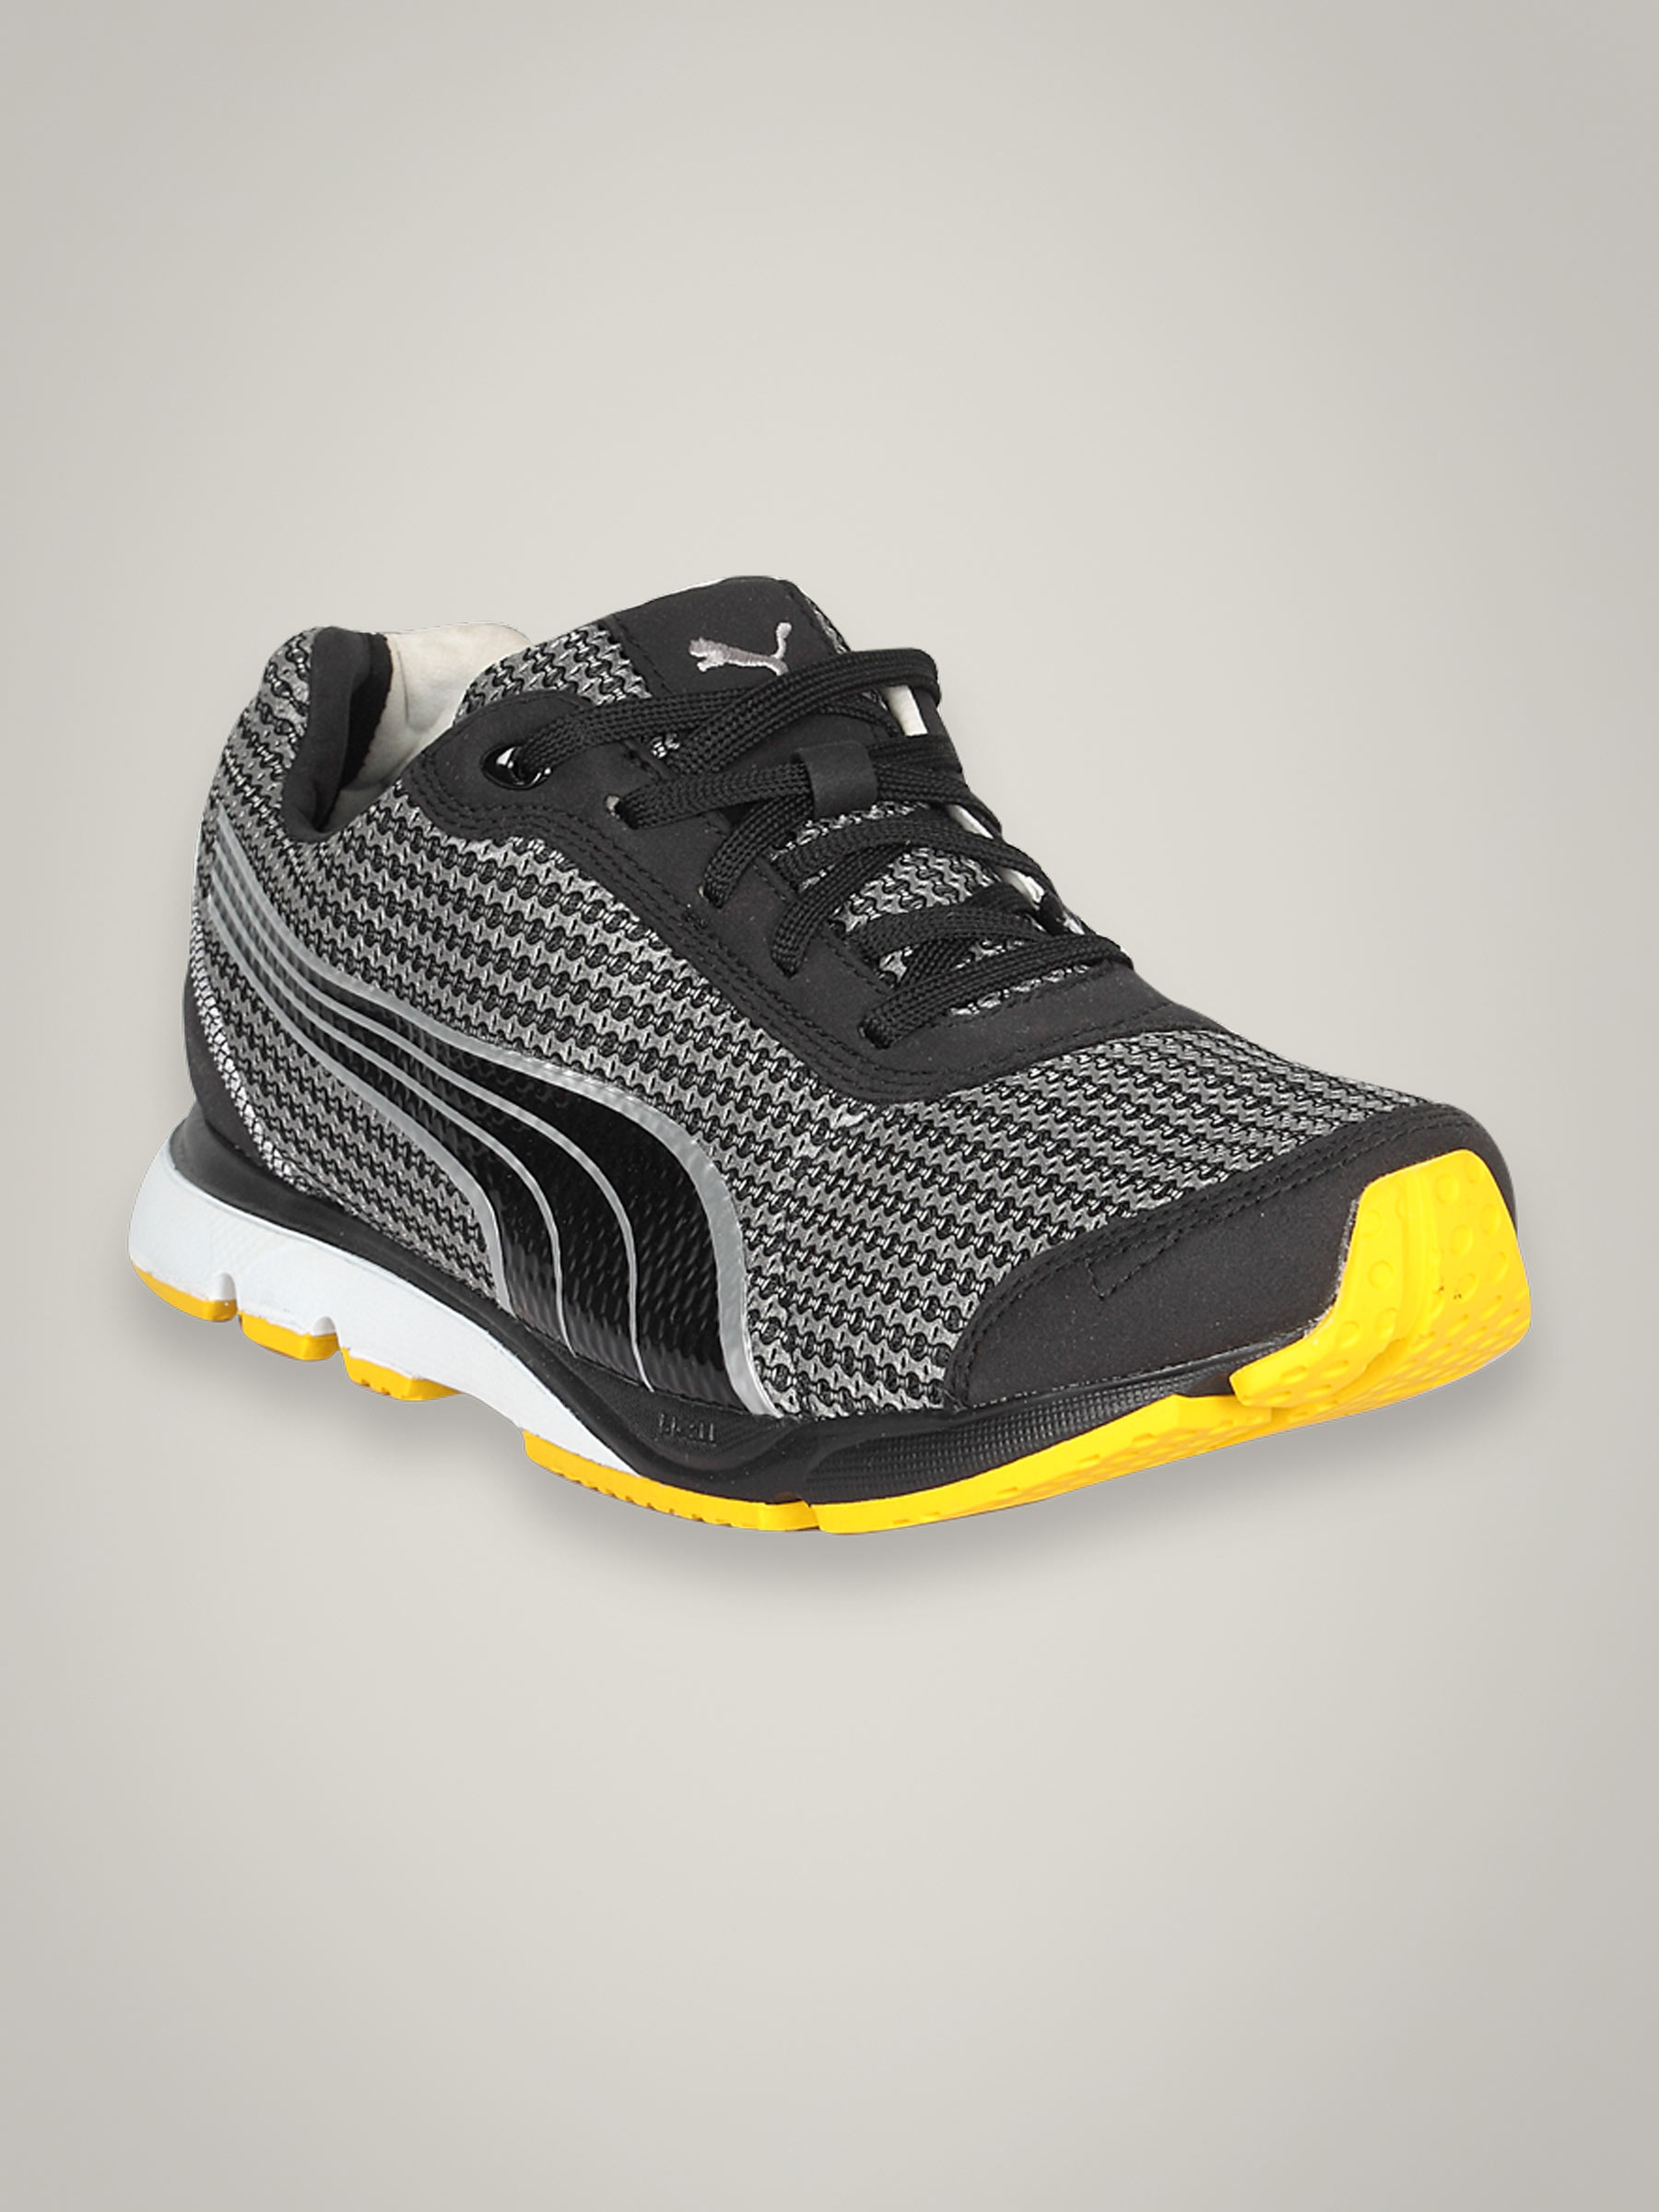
Puma Men's Yugo Run Black Shoe
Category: Footwear / Shoes / Casual Shoes
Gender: Men
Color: Black
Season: Summer 2011
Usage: Casual